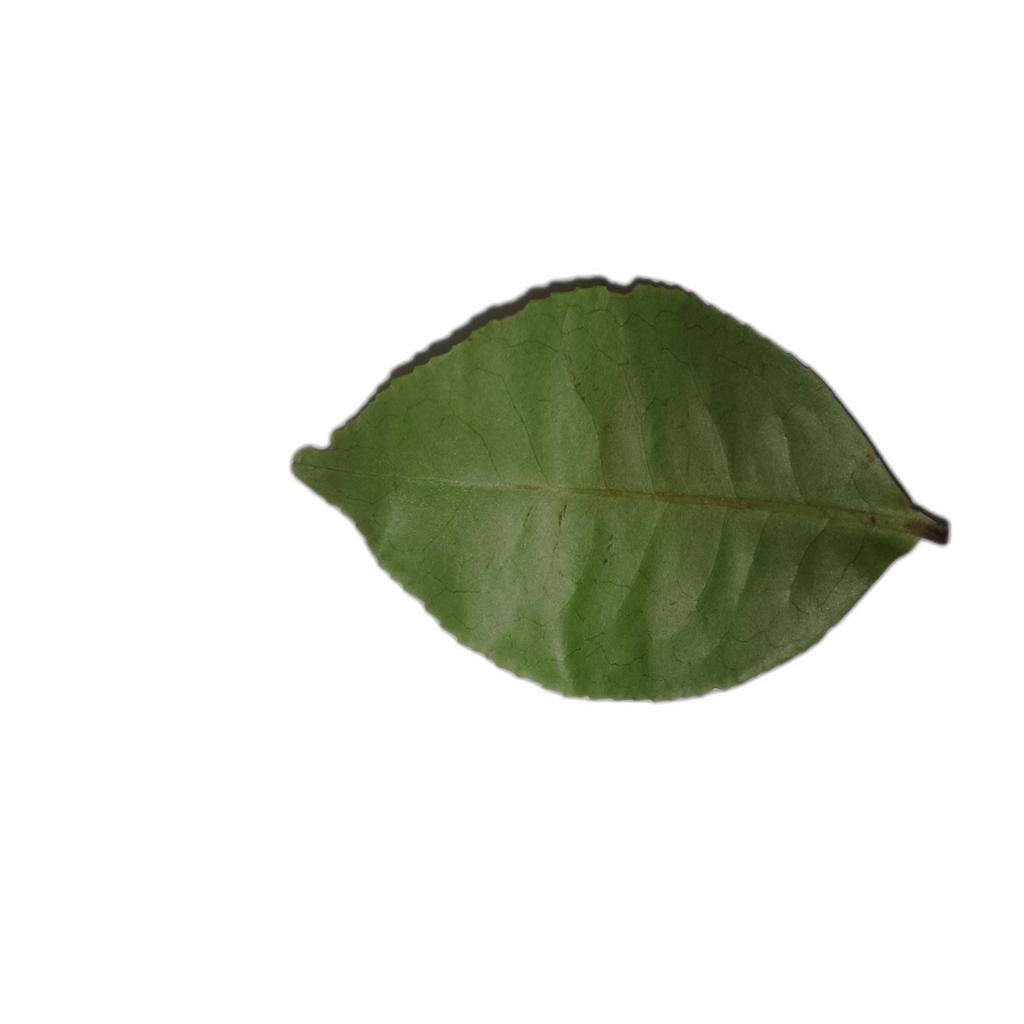
Label: Healthy